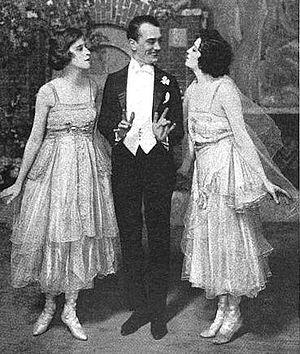
Eva Puck est une actrice américaine reconnue pour avoir joué dans plusieurs films et pièces de Broadway.
Robert Watson Knucher, dit Bobby Watson, né le 28 novembre 1888 et mort le 22 mai 1965, est un acteur américain.